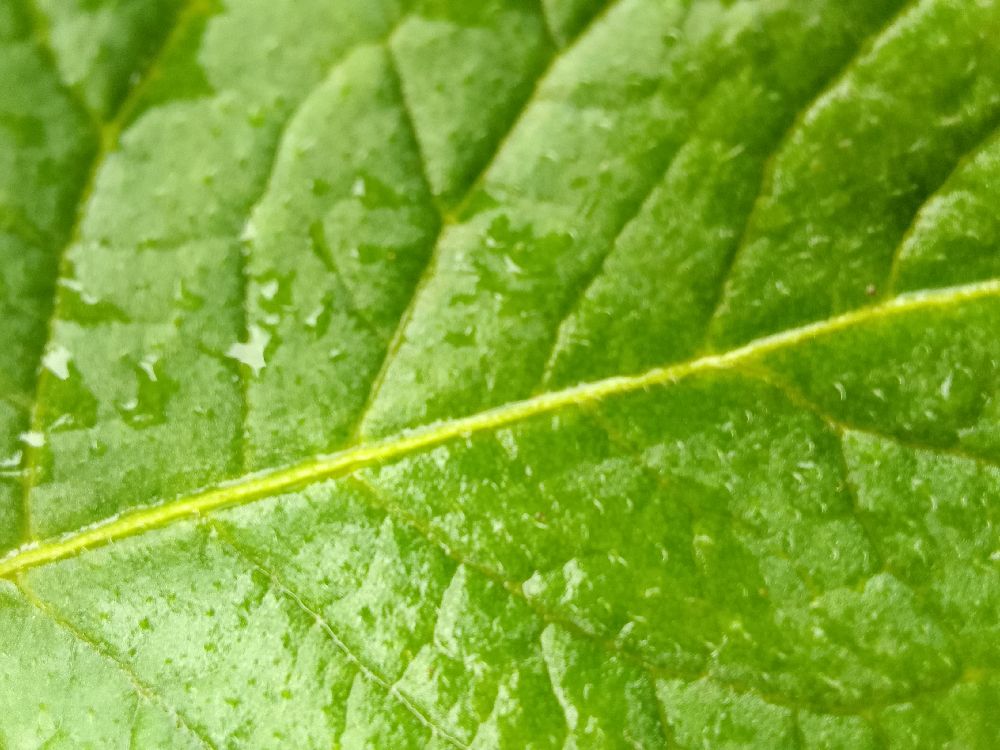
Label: Healthy